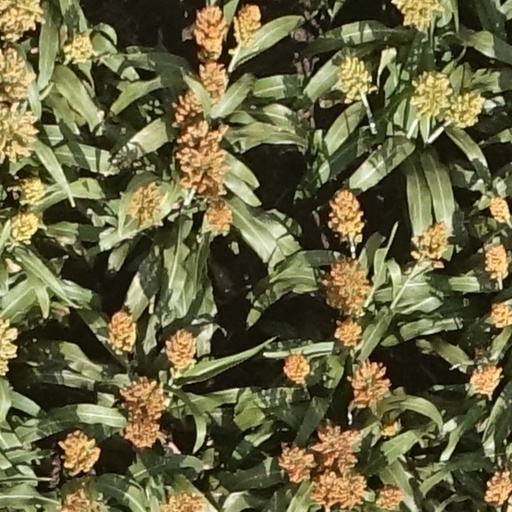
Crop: sorghum